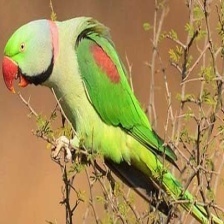
Species: ALEXANDRINE PARAKEET
Scientific name: PSITTACULA EUPATRIA